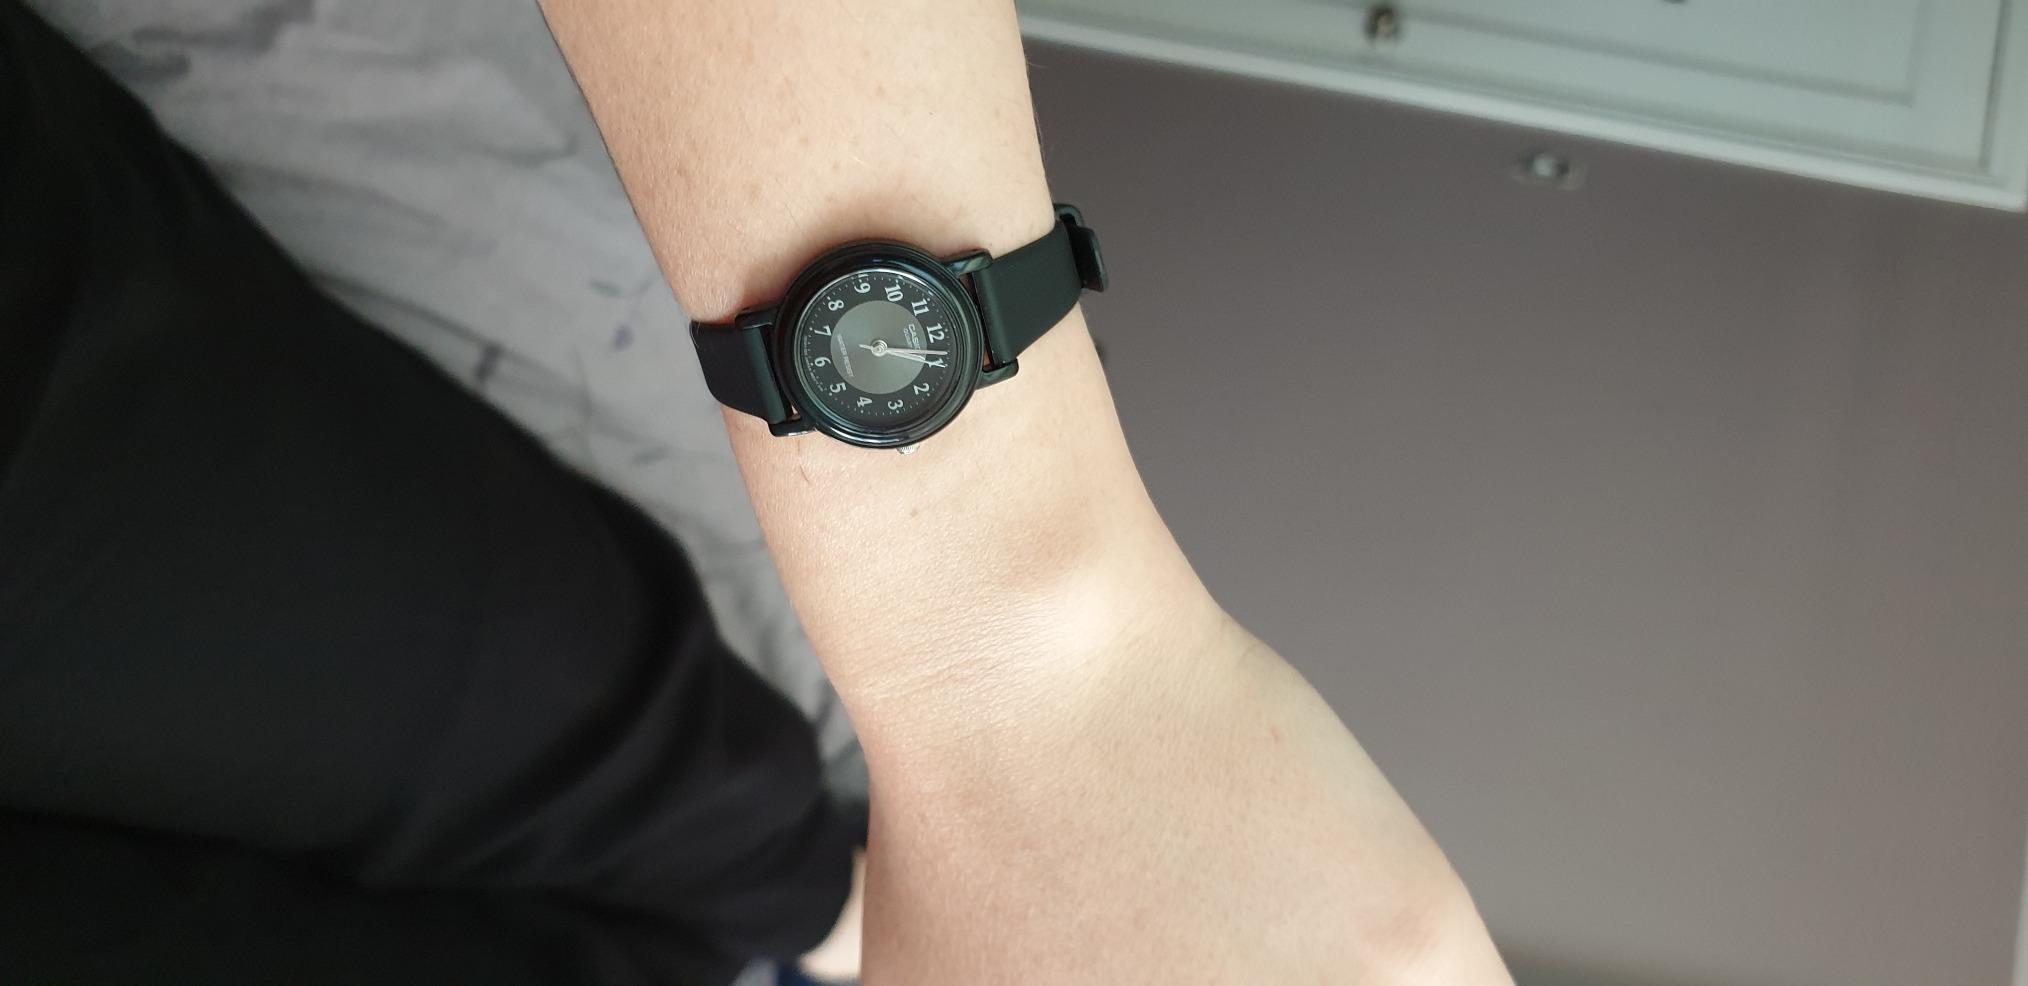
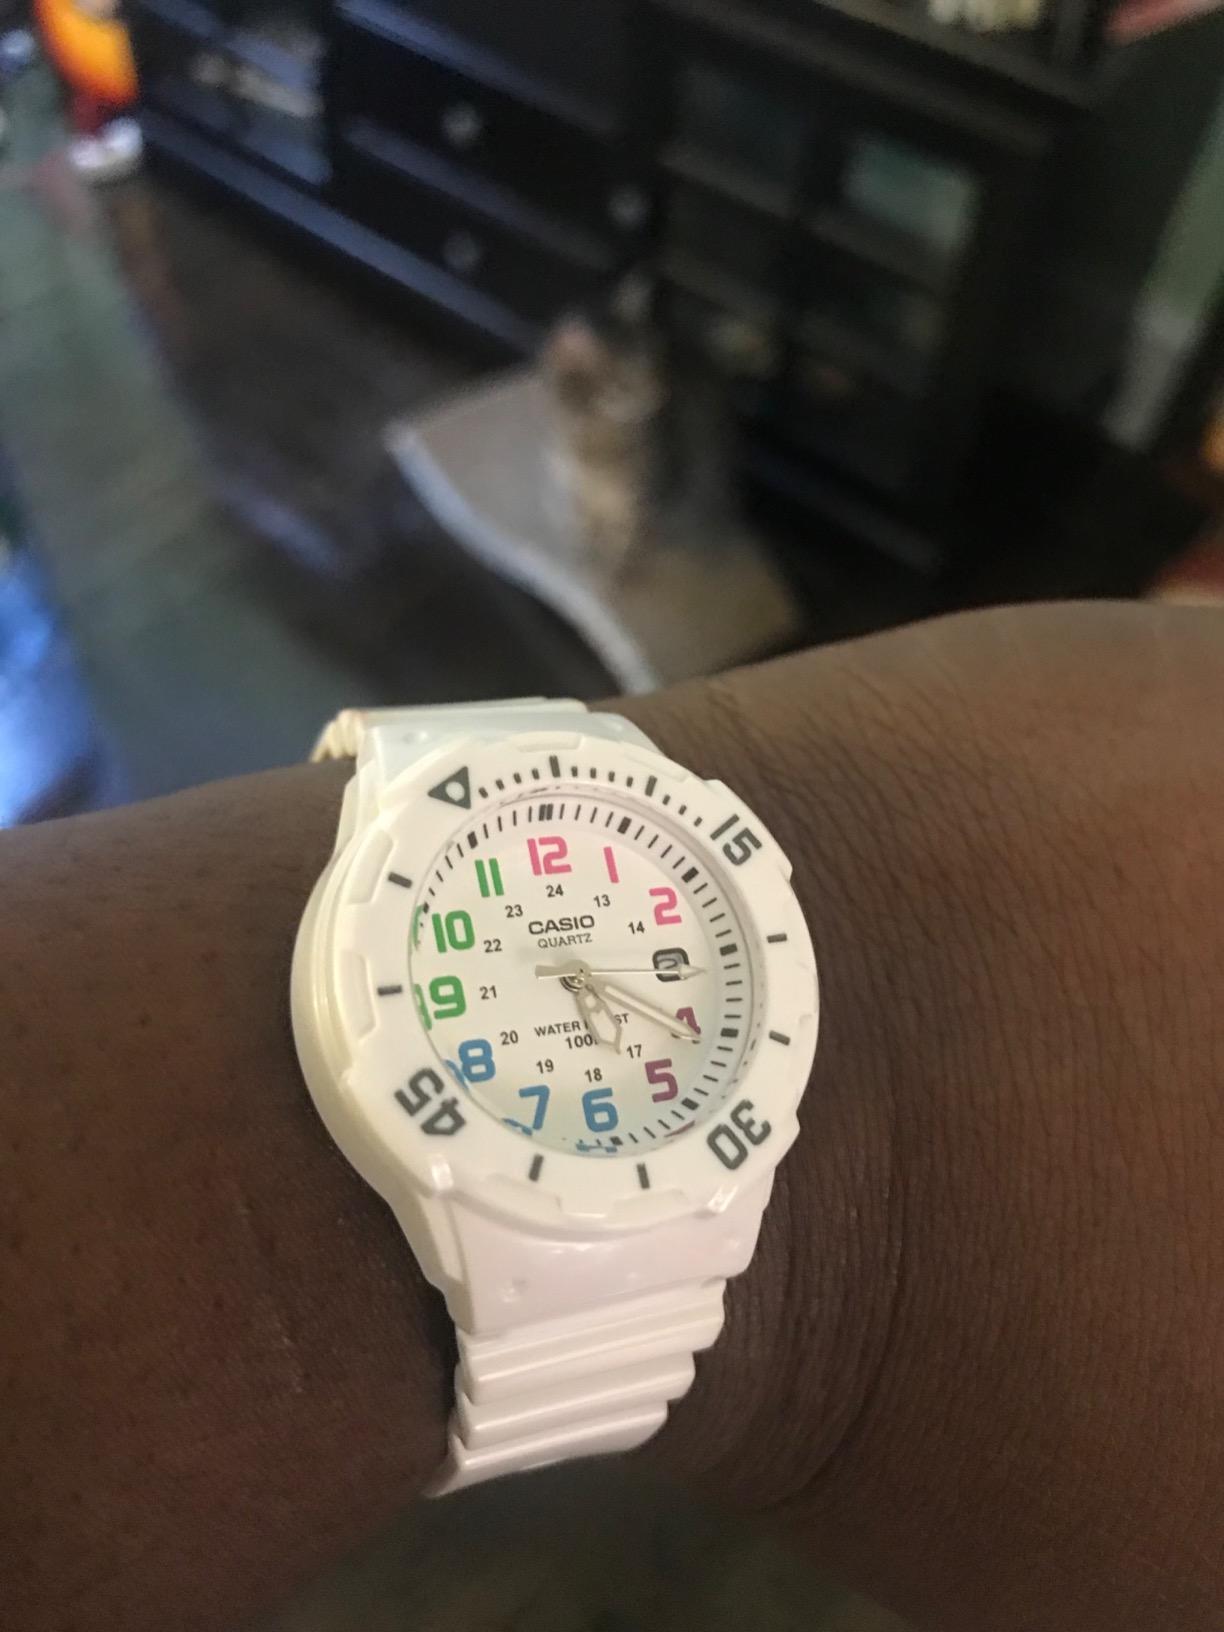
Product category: accessories_watch
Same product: no